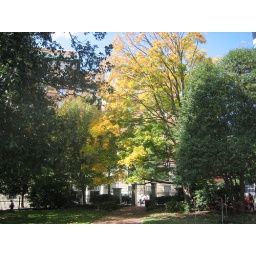
a big tree with yellow leaves surrounded by the green ones who are wondering why it's getting funky already.